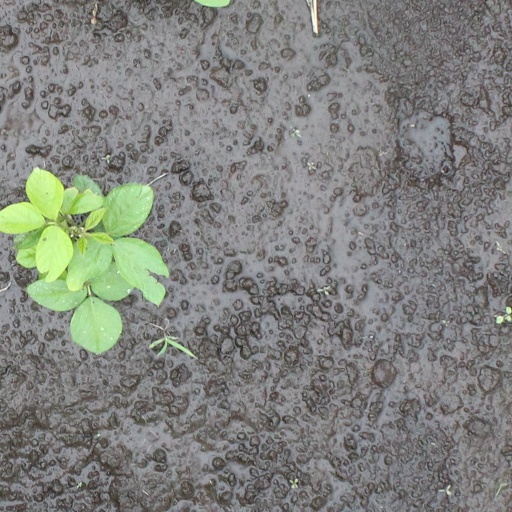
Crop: soybean